Regional Command (British Army)

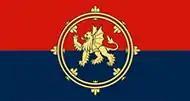

Regional Command, formerly Support Command until 2015, is a two-star command of the British Army. It is the Army's HQ for the UK, Nepal and Brunei. It delivers Real Life Support to the Army and controls the UK Stations and Garrisons. It is also responsible for engagement with the civilian community and acts as the proponent for UK Operations.